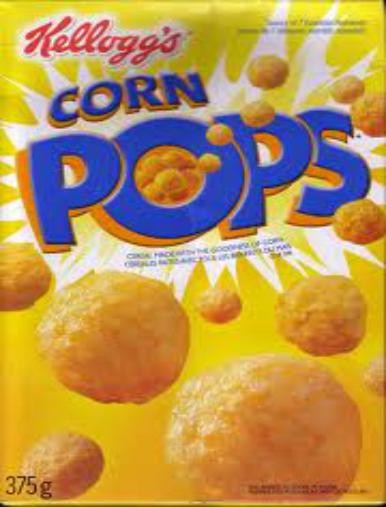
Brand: Corn Pops
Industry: Food